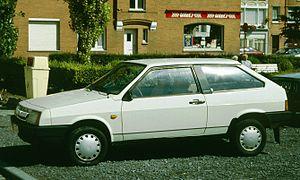
La Lada Samara est une berline compacte à traction avant, elle a commencé à être produite fin novembre 1984 et a été lancée en janvier 1985 en Union soviétique par le constructeur local AvtoVAZ. Elle a été assemblée par l’usine de Togliatti. Dans son pays d’origine, elle s’appelait VAZ-2108 « Spoutnik », ce qui évoquait le célèbre satellite lancé par les Soviétiques en 1957, mais qui signifie également « compagnon » en russe. La voiture est arrivée peu de temps après en Europe occidentale sous l'appellation Lada Samara, du nom de la capitale de l’oblast éponyme, dans lequel se situe le siège d’AvtoVAZ. Elle a remporté un franc succès jusqu’à son retrait des marchés européens, à la fin des années 1990. L’arrêt de production a eu lieu le 24 décembre 2013, la Samara a néanmoins connu une descendance en 1997 avec la Samara-2, déclinée également en versions 3, 4 et 5 portes.